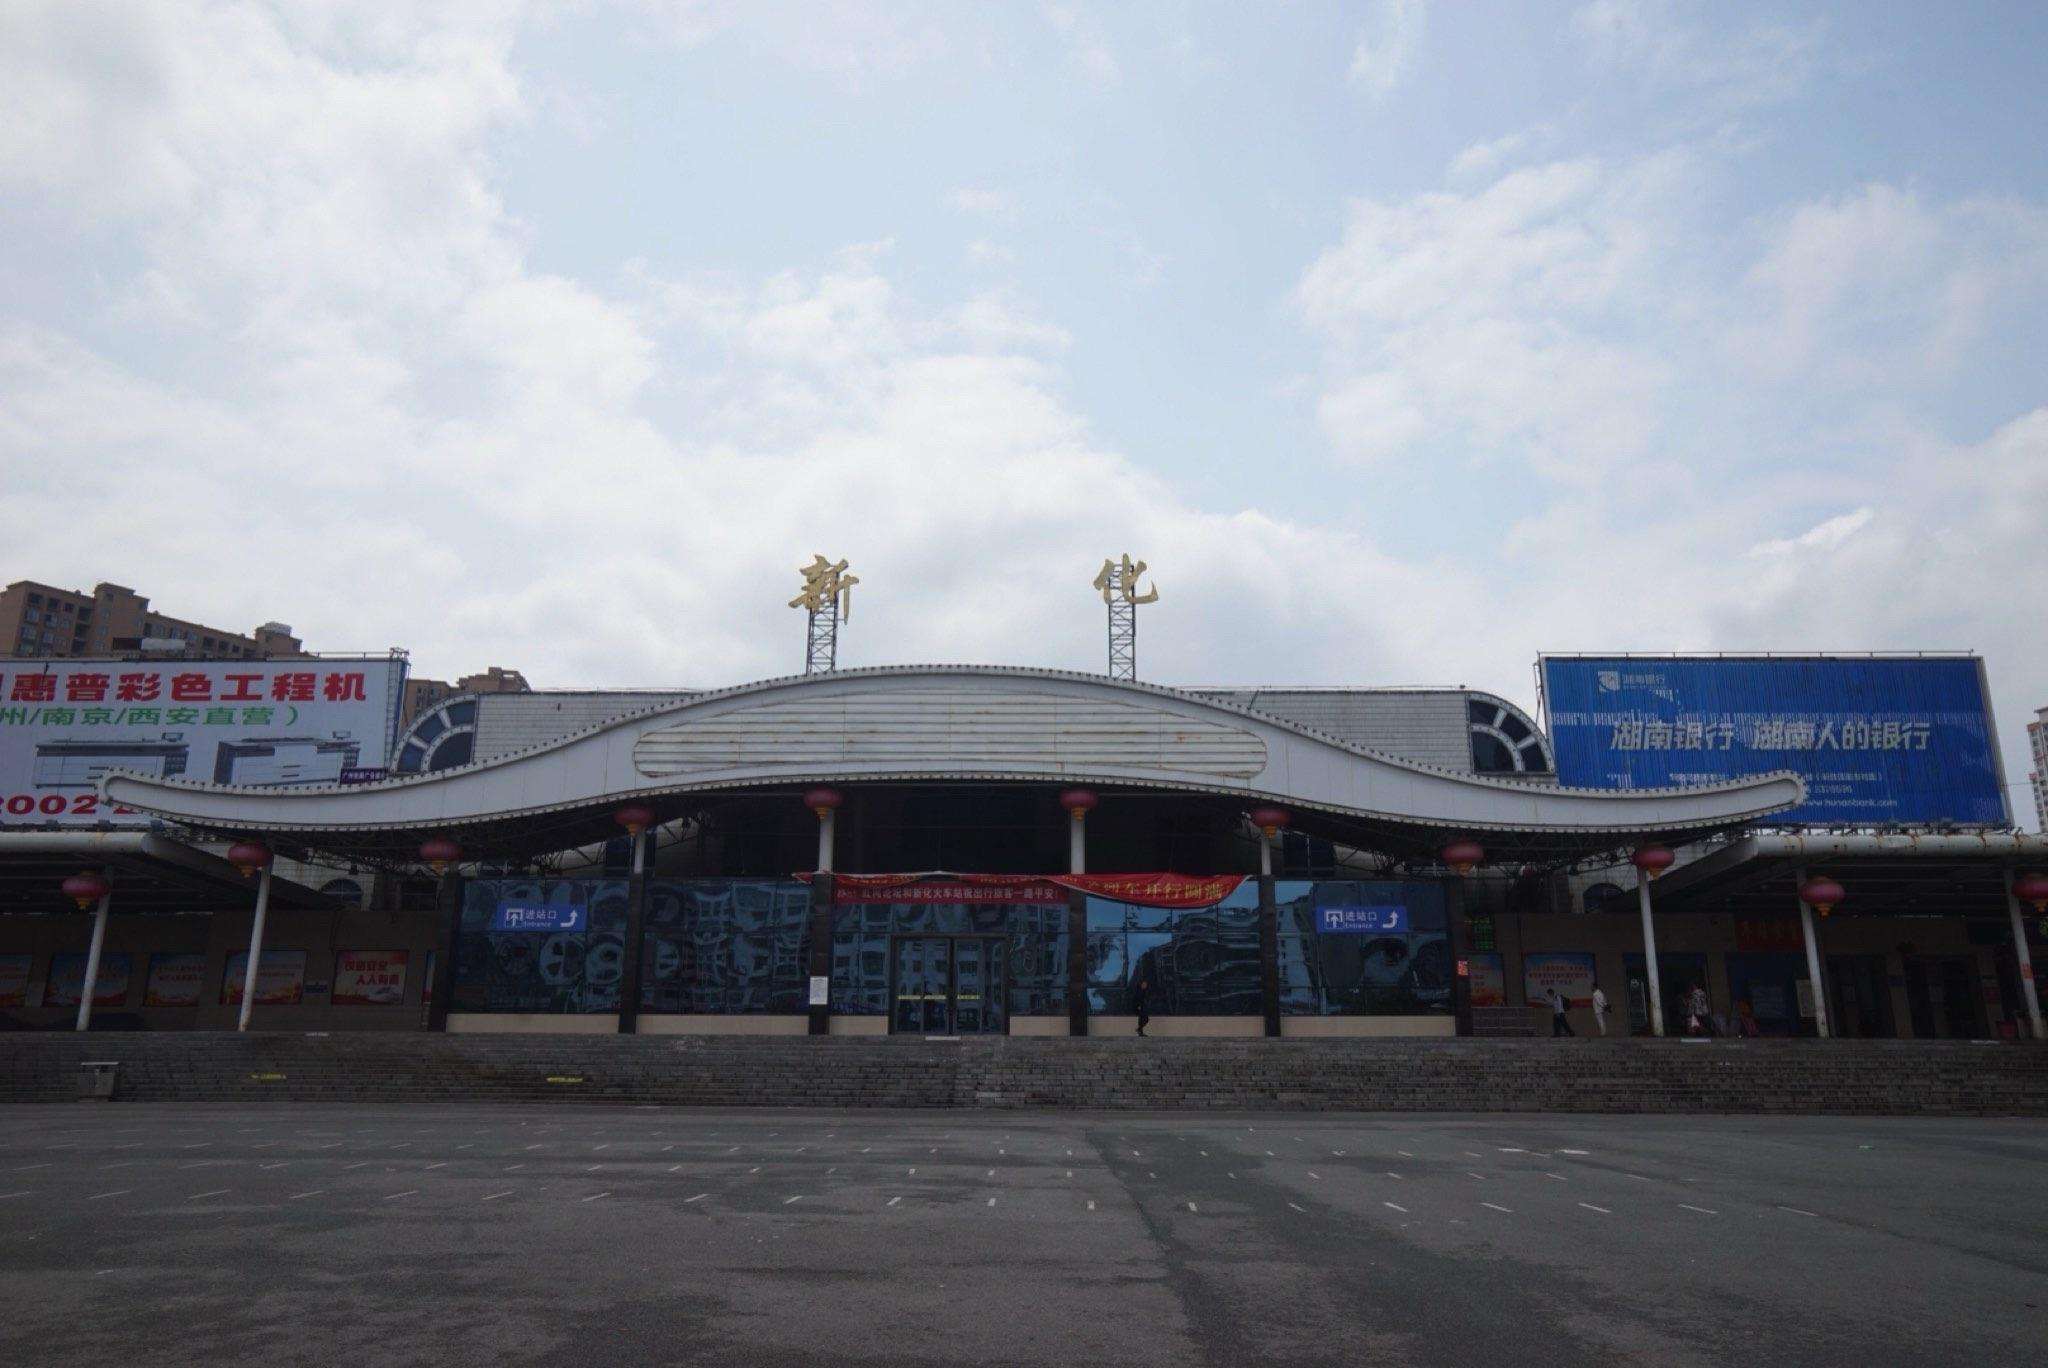
地标名称：新化站
所在城市：娄底市·新化县